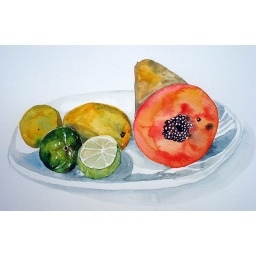
Still life with fruits on white plate, by Catie